Nectarivore

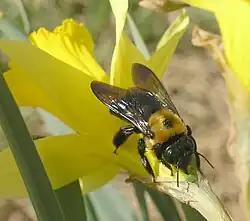
An Eastern carpenter bee ("Xylocopa virginica") pierces the corolla to feed from a daffodil ("Narcissus sp.")

Nectarivory is extremely common in insects. Key families with large proportions of nectarivores include the Coleoptera, Lepidoptera, Diptera, Hymenoptera and Hemiptera. Some, but not all, are also pollinators: others engage in nectar robbing by avoiding the reproductive organs of plants altogether, particularly those with deep corollas, by piercing into the base of the flower to reach the nectary directly, such as carpenter bees and secondarily honey bees (who consume nectar from holes made by others), as well as ants, who frequently consume nectar and pollen where available despite actively inhibiting germination of pollen at the flowers they visit to the detriment of the plant.